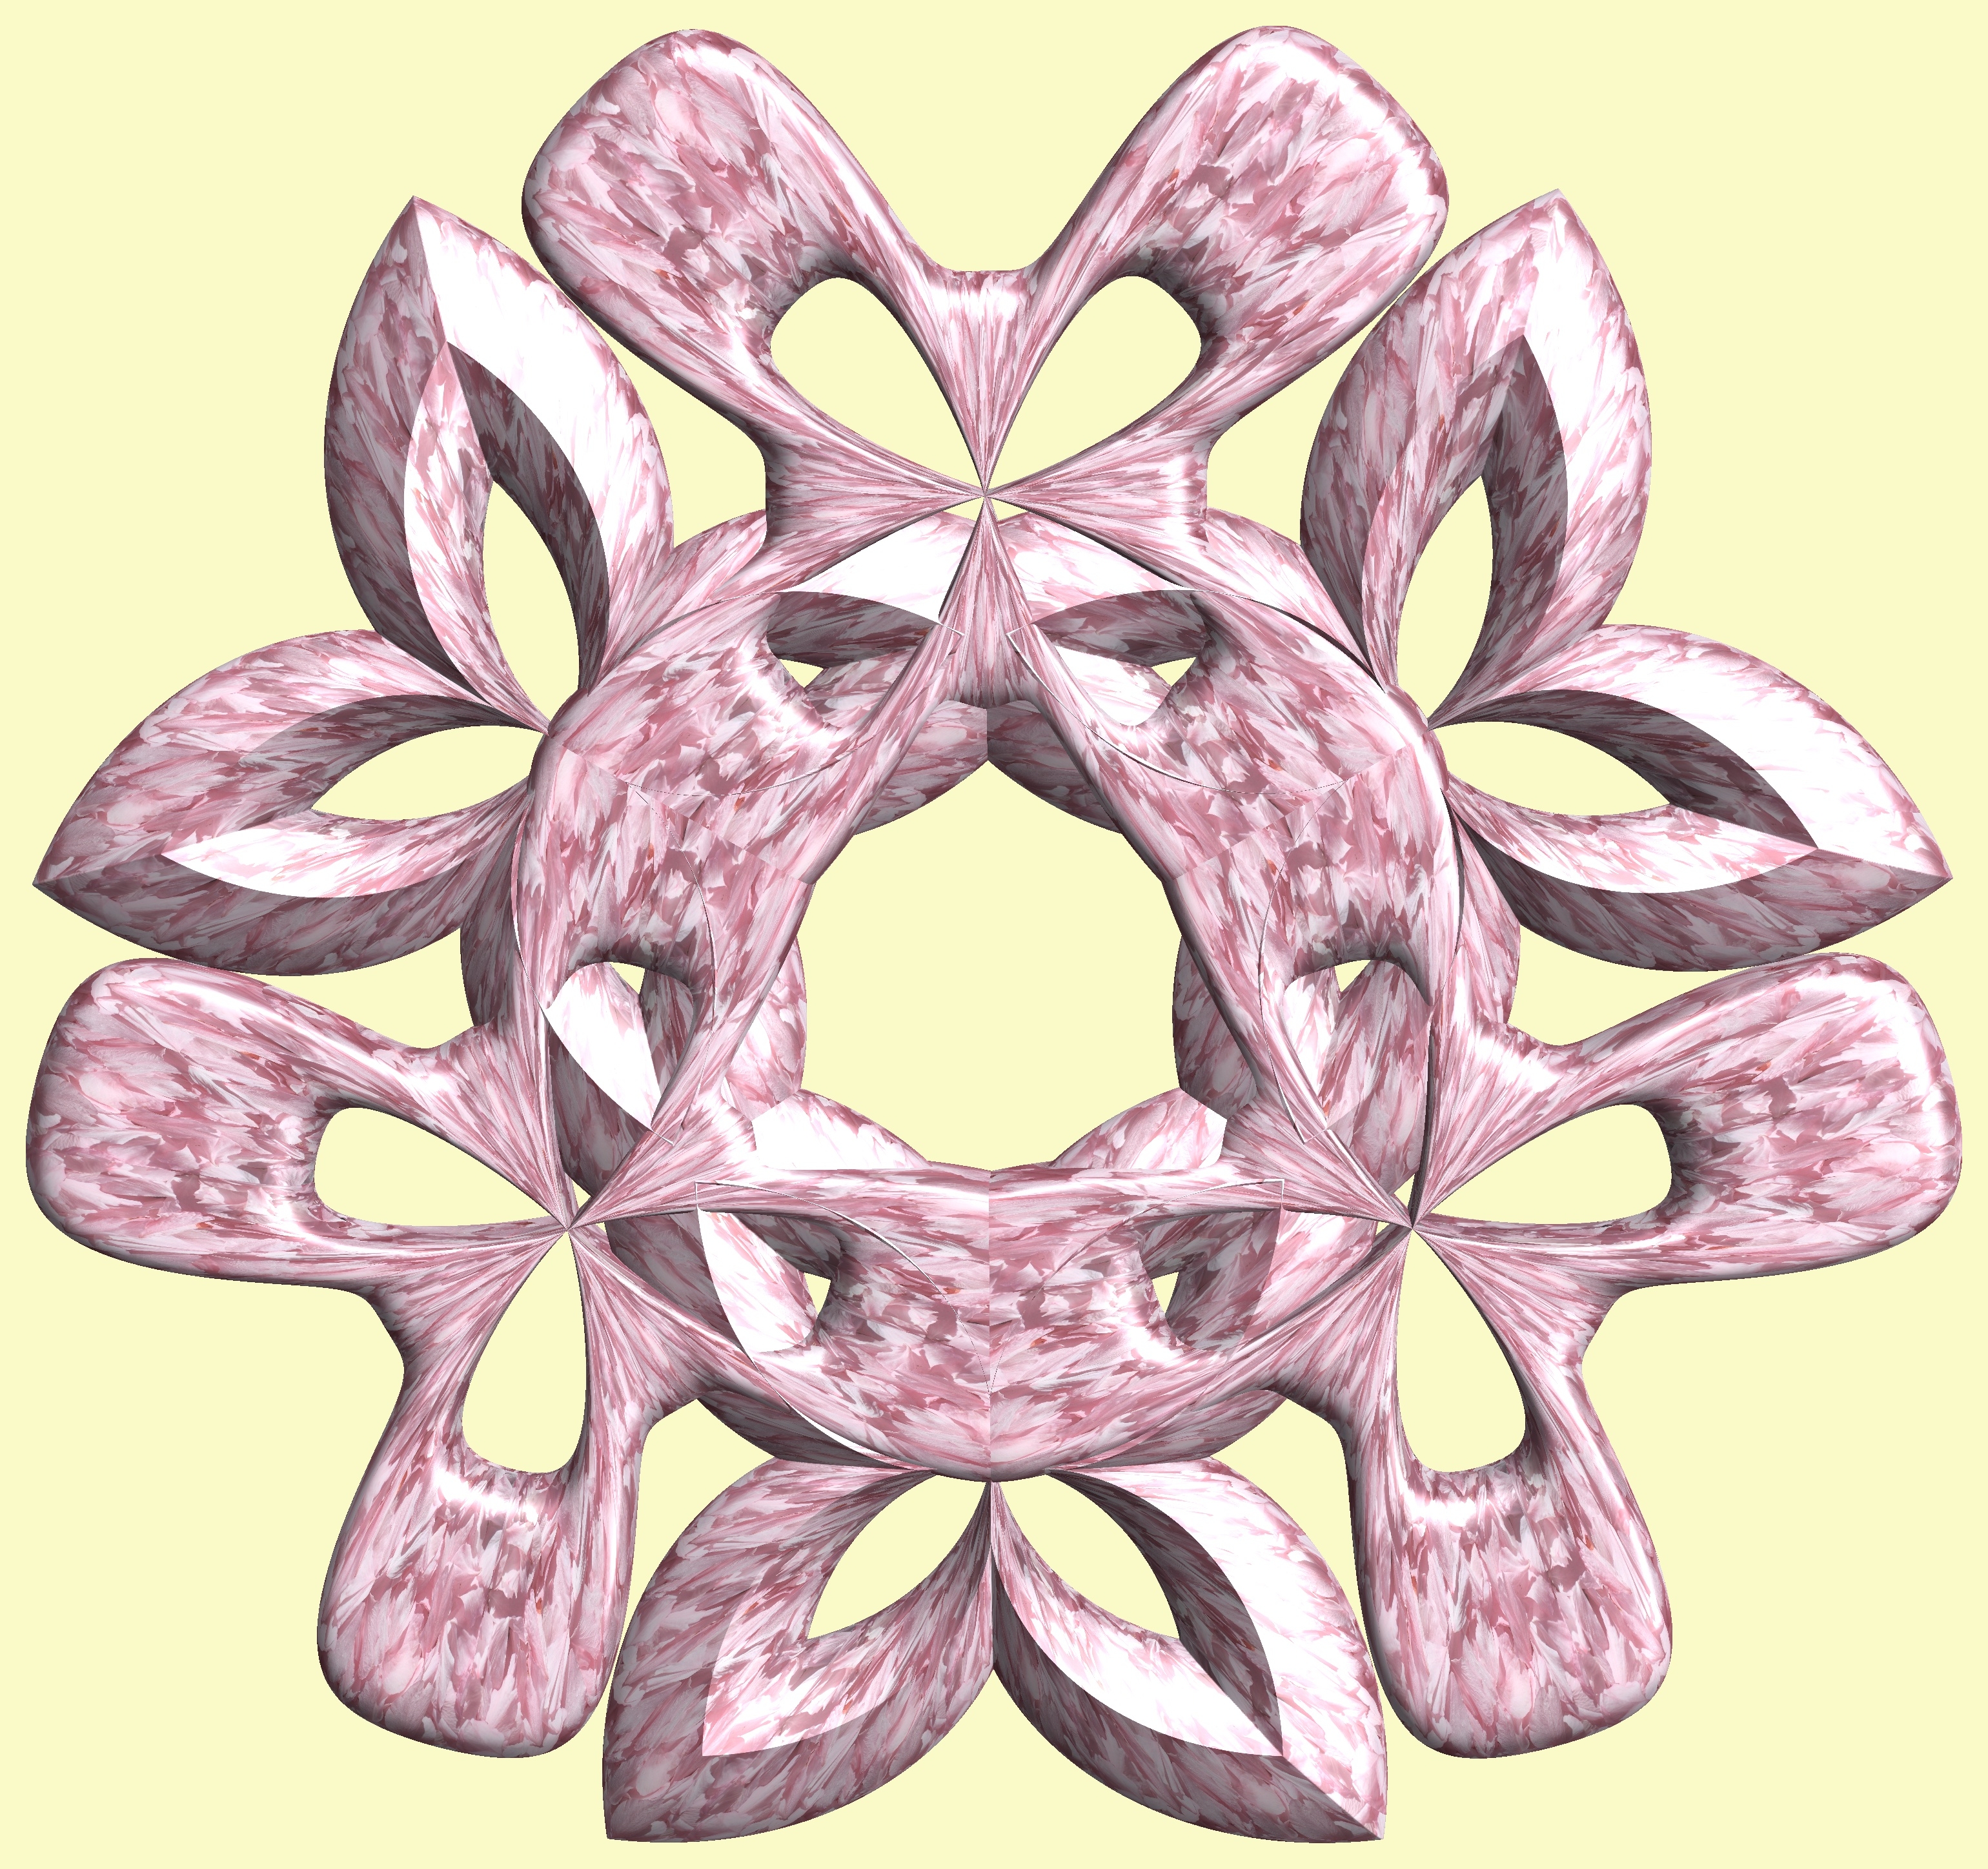
structure, plant, texture, leaf, flower, petal, pattern, pink, figure, sketch, drawing, illustration, design, symmetry, 3d, graphic, lilac, torus, mathematica, cg, parametricplot3d, code, program, algorithm, abstruct, mapping, flowering plant, land plant